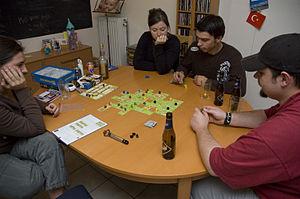
Carcassonne est un jeu de société de Klaus-Jürgen Wrede, édité en Allemagne par Hans im Glück. Le thème est la construction d'un paysage médiéval par la pose de tuiles, incluant des villes fortifiées telles que Carcassonne.